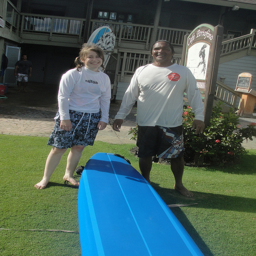
The girl is smiling next to a man while standing near a long surf board.
Young children's standing in from of surf board in grass.
Two people standing on the grass near a surfboard.
two people in white shirts and a blue board
a couple of kids are near a surfboard